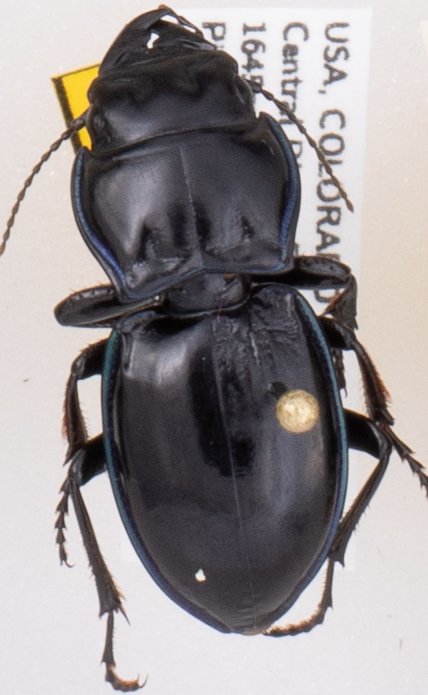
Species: Pasimachus elongatus
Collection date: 2020-07-22
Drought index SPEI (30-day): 0.058
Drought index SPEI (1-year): -0.728
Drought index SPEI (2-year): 0.198